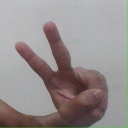
अक्षर: ऐ